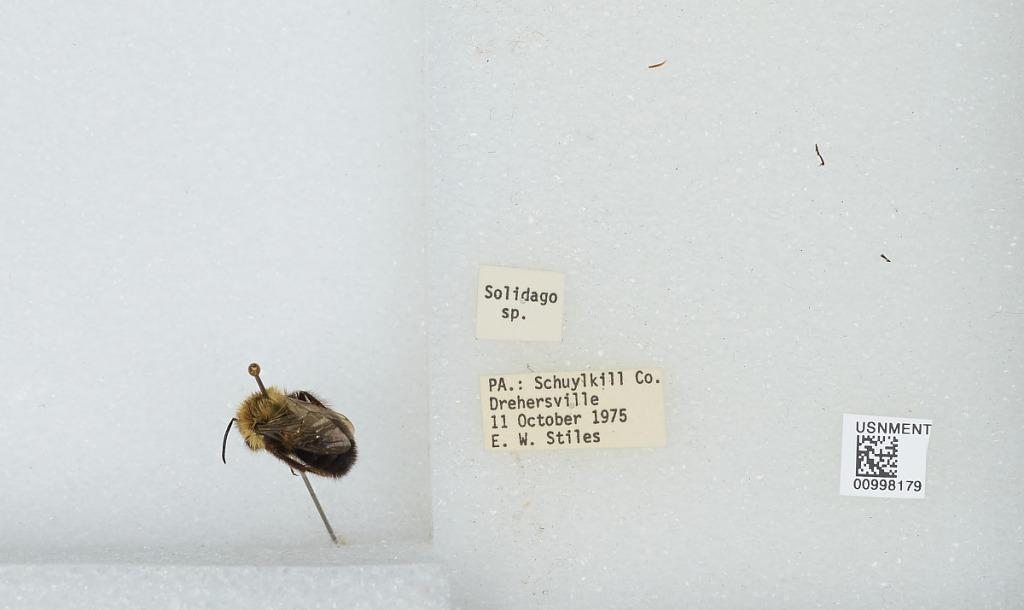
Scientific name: Bombus (Pyrobombus) impatiens Cresson
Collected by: E. Stiles
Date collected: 1975-10-11
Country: United States
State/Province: Pennsylvania
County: Schuylkill
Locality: Drehersville
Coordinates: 40.6425, -76.0175